The Malay Archipelago

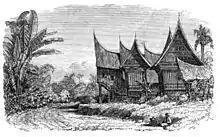
"Chief's House and Rice-shed in a Sumatran Village", by E.W. Robinson

The "American Quarterly Church Review" admires Wallace's bravery in going alone among the "barbarous races" in a "villainous climate" with all the hardships of travel, and his hard work in skinning, stuffing, drying and bottling so many specimens. Since "As a scientific man he follows Darwin" the review finds "his theories sometimes need as many grains of salt as his specimens." But the review then agrees that the book will "make the world wiser about its more solitary and singular children, hid away over the seas", and opines that no-one will mind paying the price of the book to read about the birds of paradise, "those bird-angels, with flaming wings of crimson and gold and scarlet, who twitter and gambol and make merry among the great island trees, while the Malay hunts for them with his blunt-headed arrows..." The review concludes that the book is a fresh and valuable record of "a remote and romantic land".